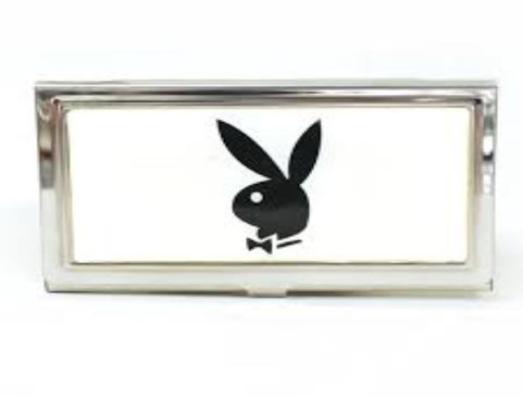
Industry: Clothes